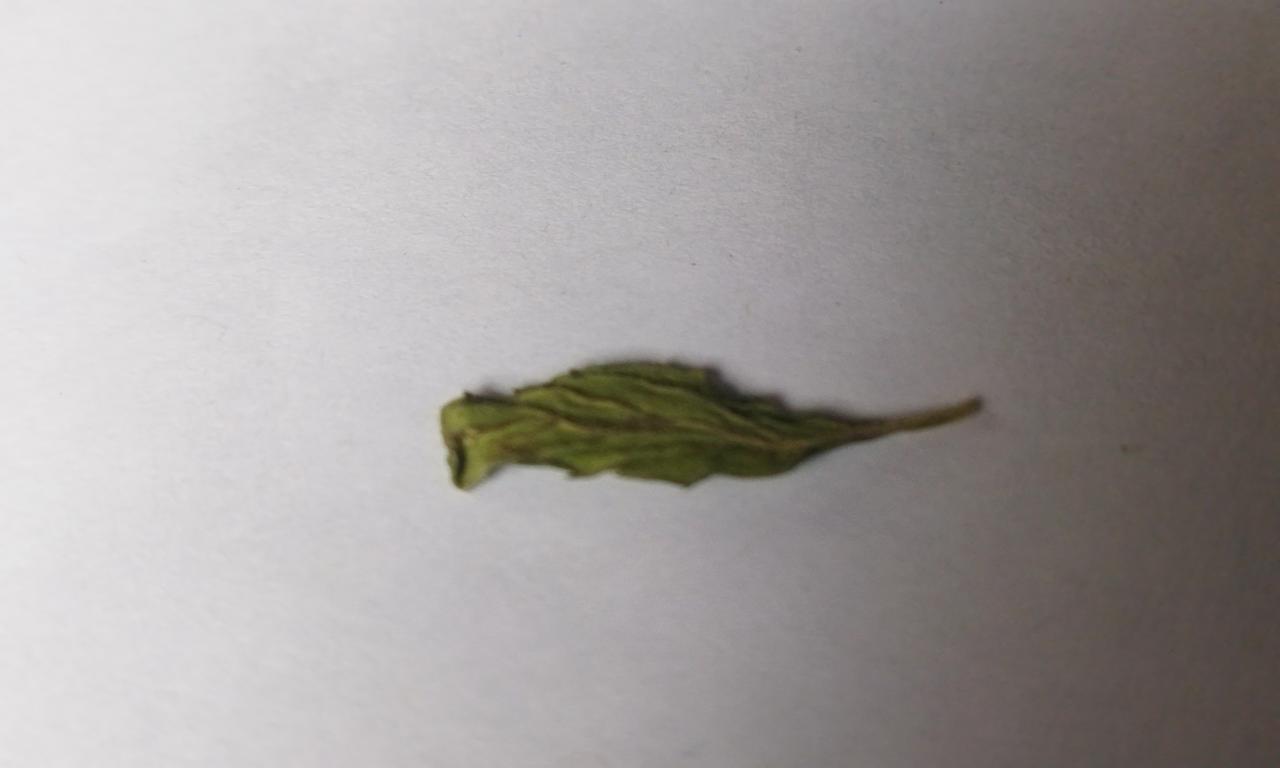
Label: Dried